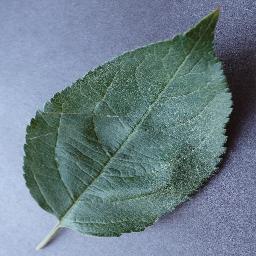
Label: Apple___healthy